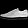
Label: Sneaker